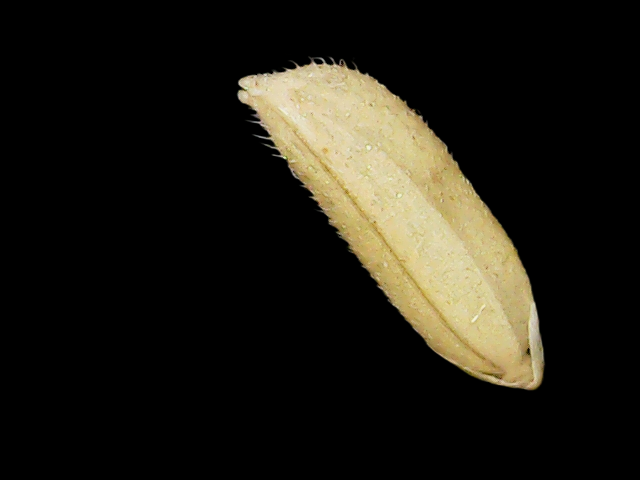
Rice variety: Binadhan16